Nanne Meyer

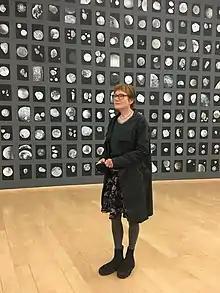

Nanne Meyer (born 12 April 1953 in Hamburg), is a German artist. She is one of the first women artists of the postwar generation who works primarily in drawing. Meyer lives and works in Berlin.